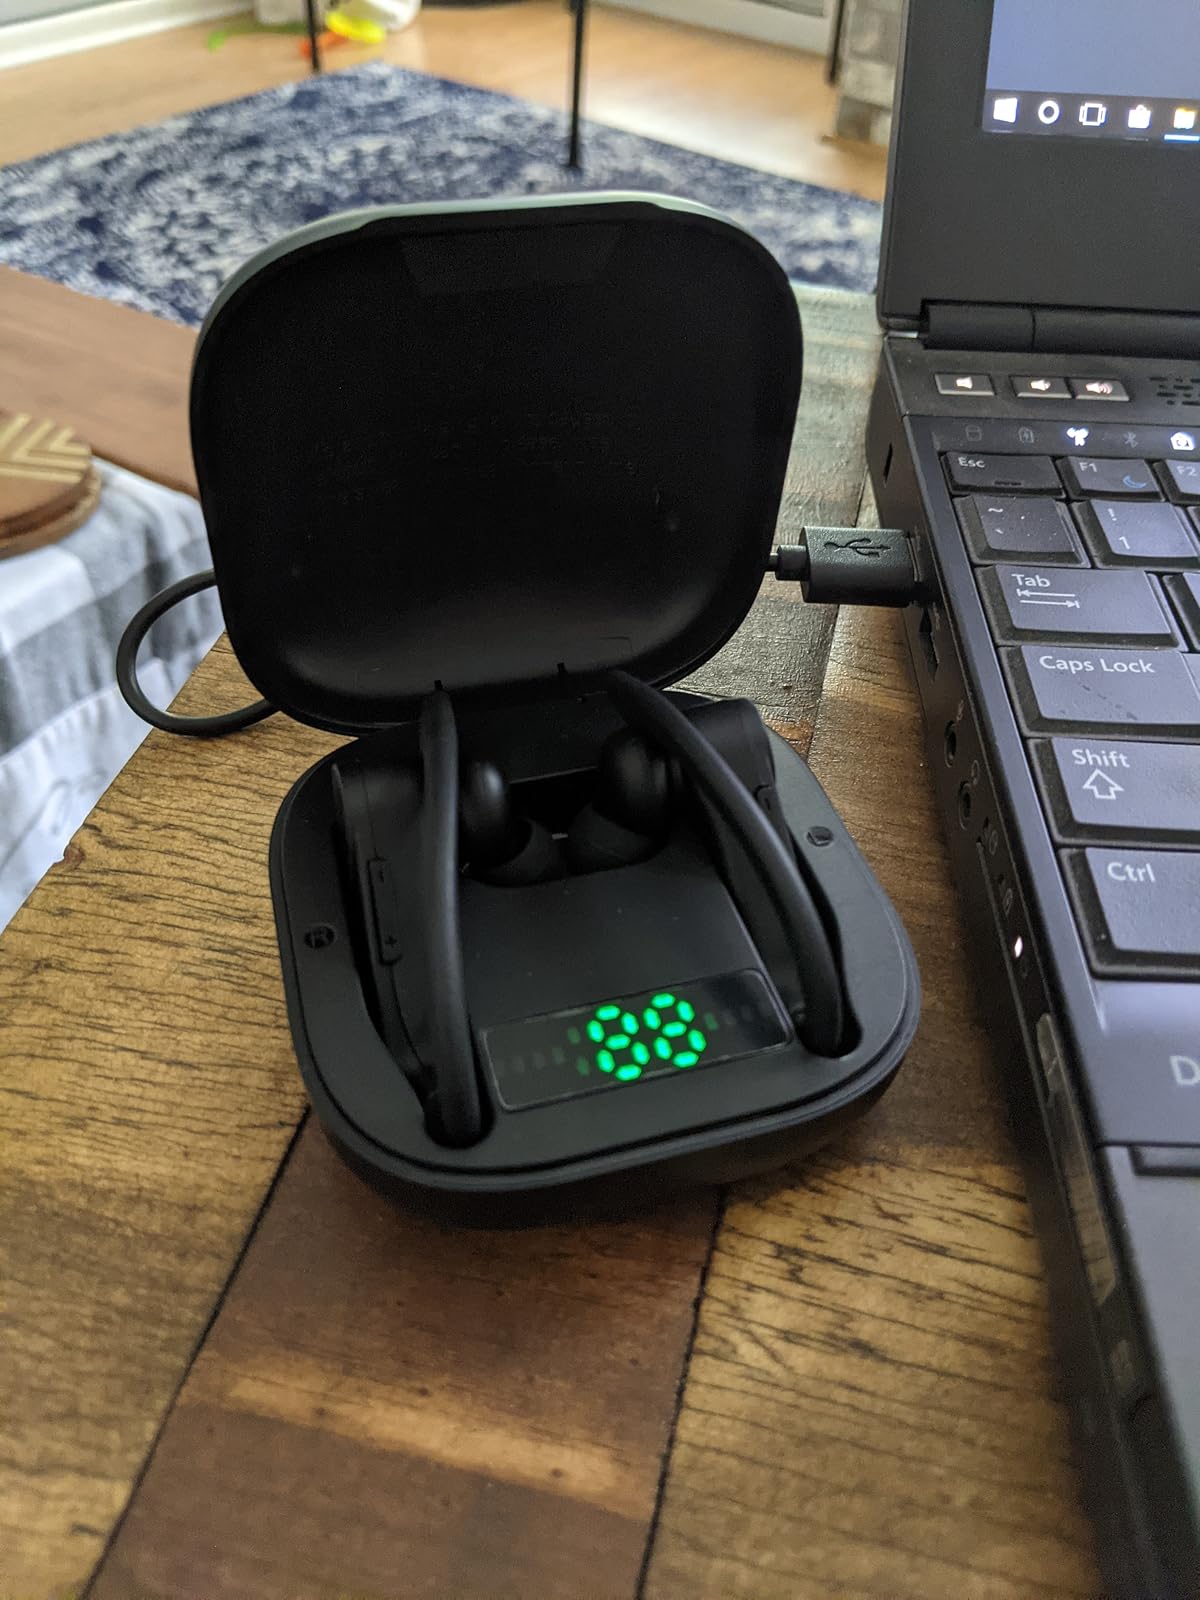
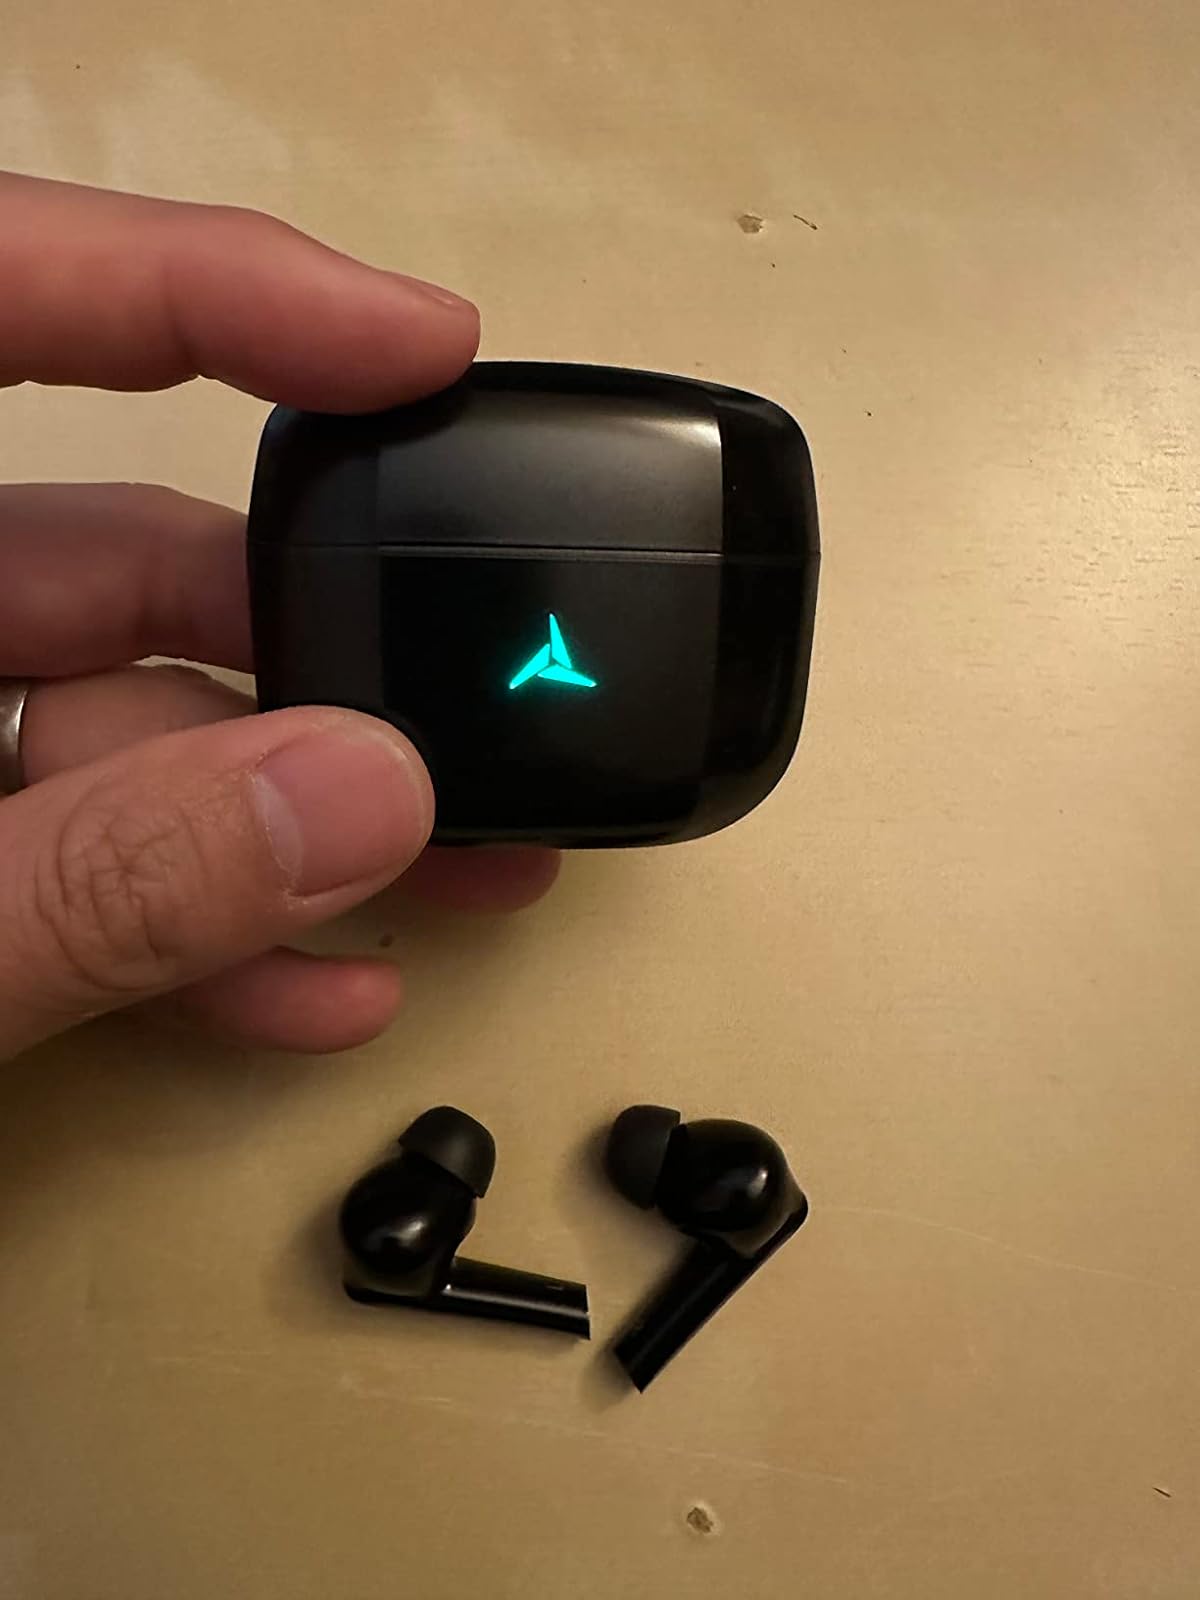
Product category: earbuds
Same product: no